Wall of Philip II Augustus

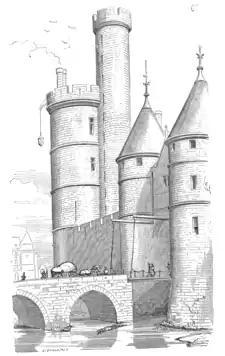
Representation of the Tour de Nesle by Eugène Viollet-le-Duc, 1856

Despite the construction during the 14th century of Charles V's wall encircling Philip Augustus' wall on the Right Bank, the latter wall was not demolished. On the Right Bank, Charles' wall in effect left the earlier wall in disuse and redundant. In 1434, it was still considered strong enough and thick enough for a cart to be driven on top.